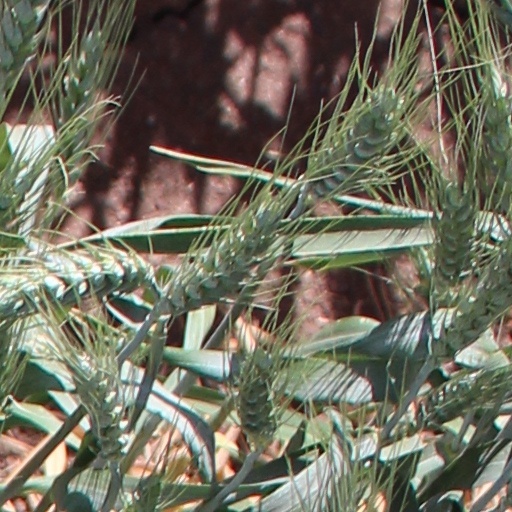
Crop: wheat